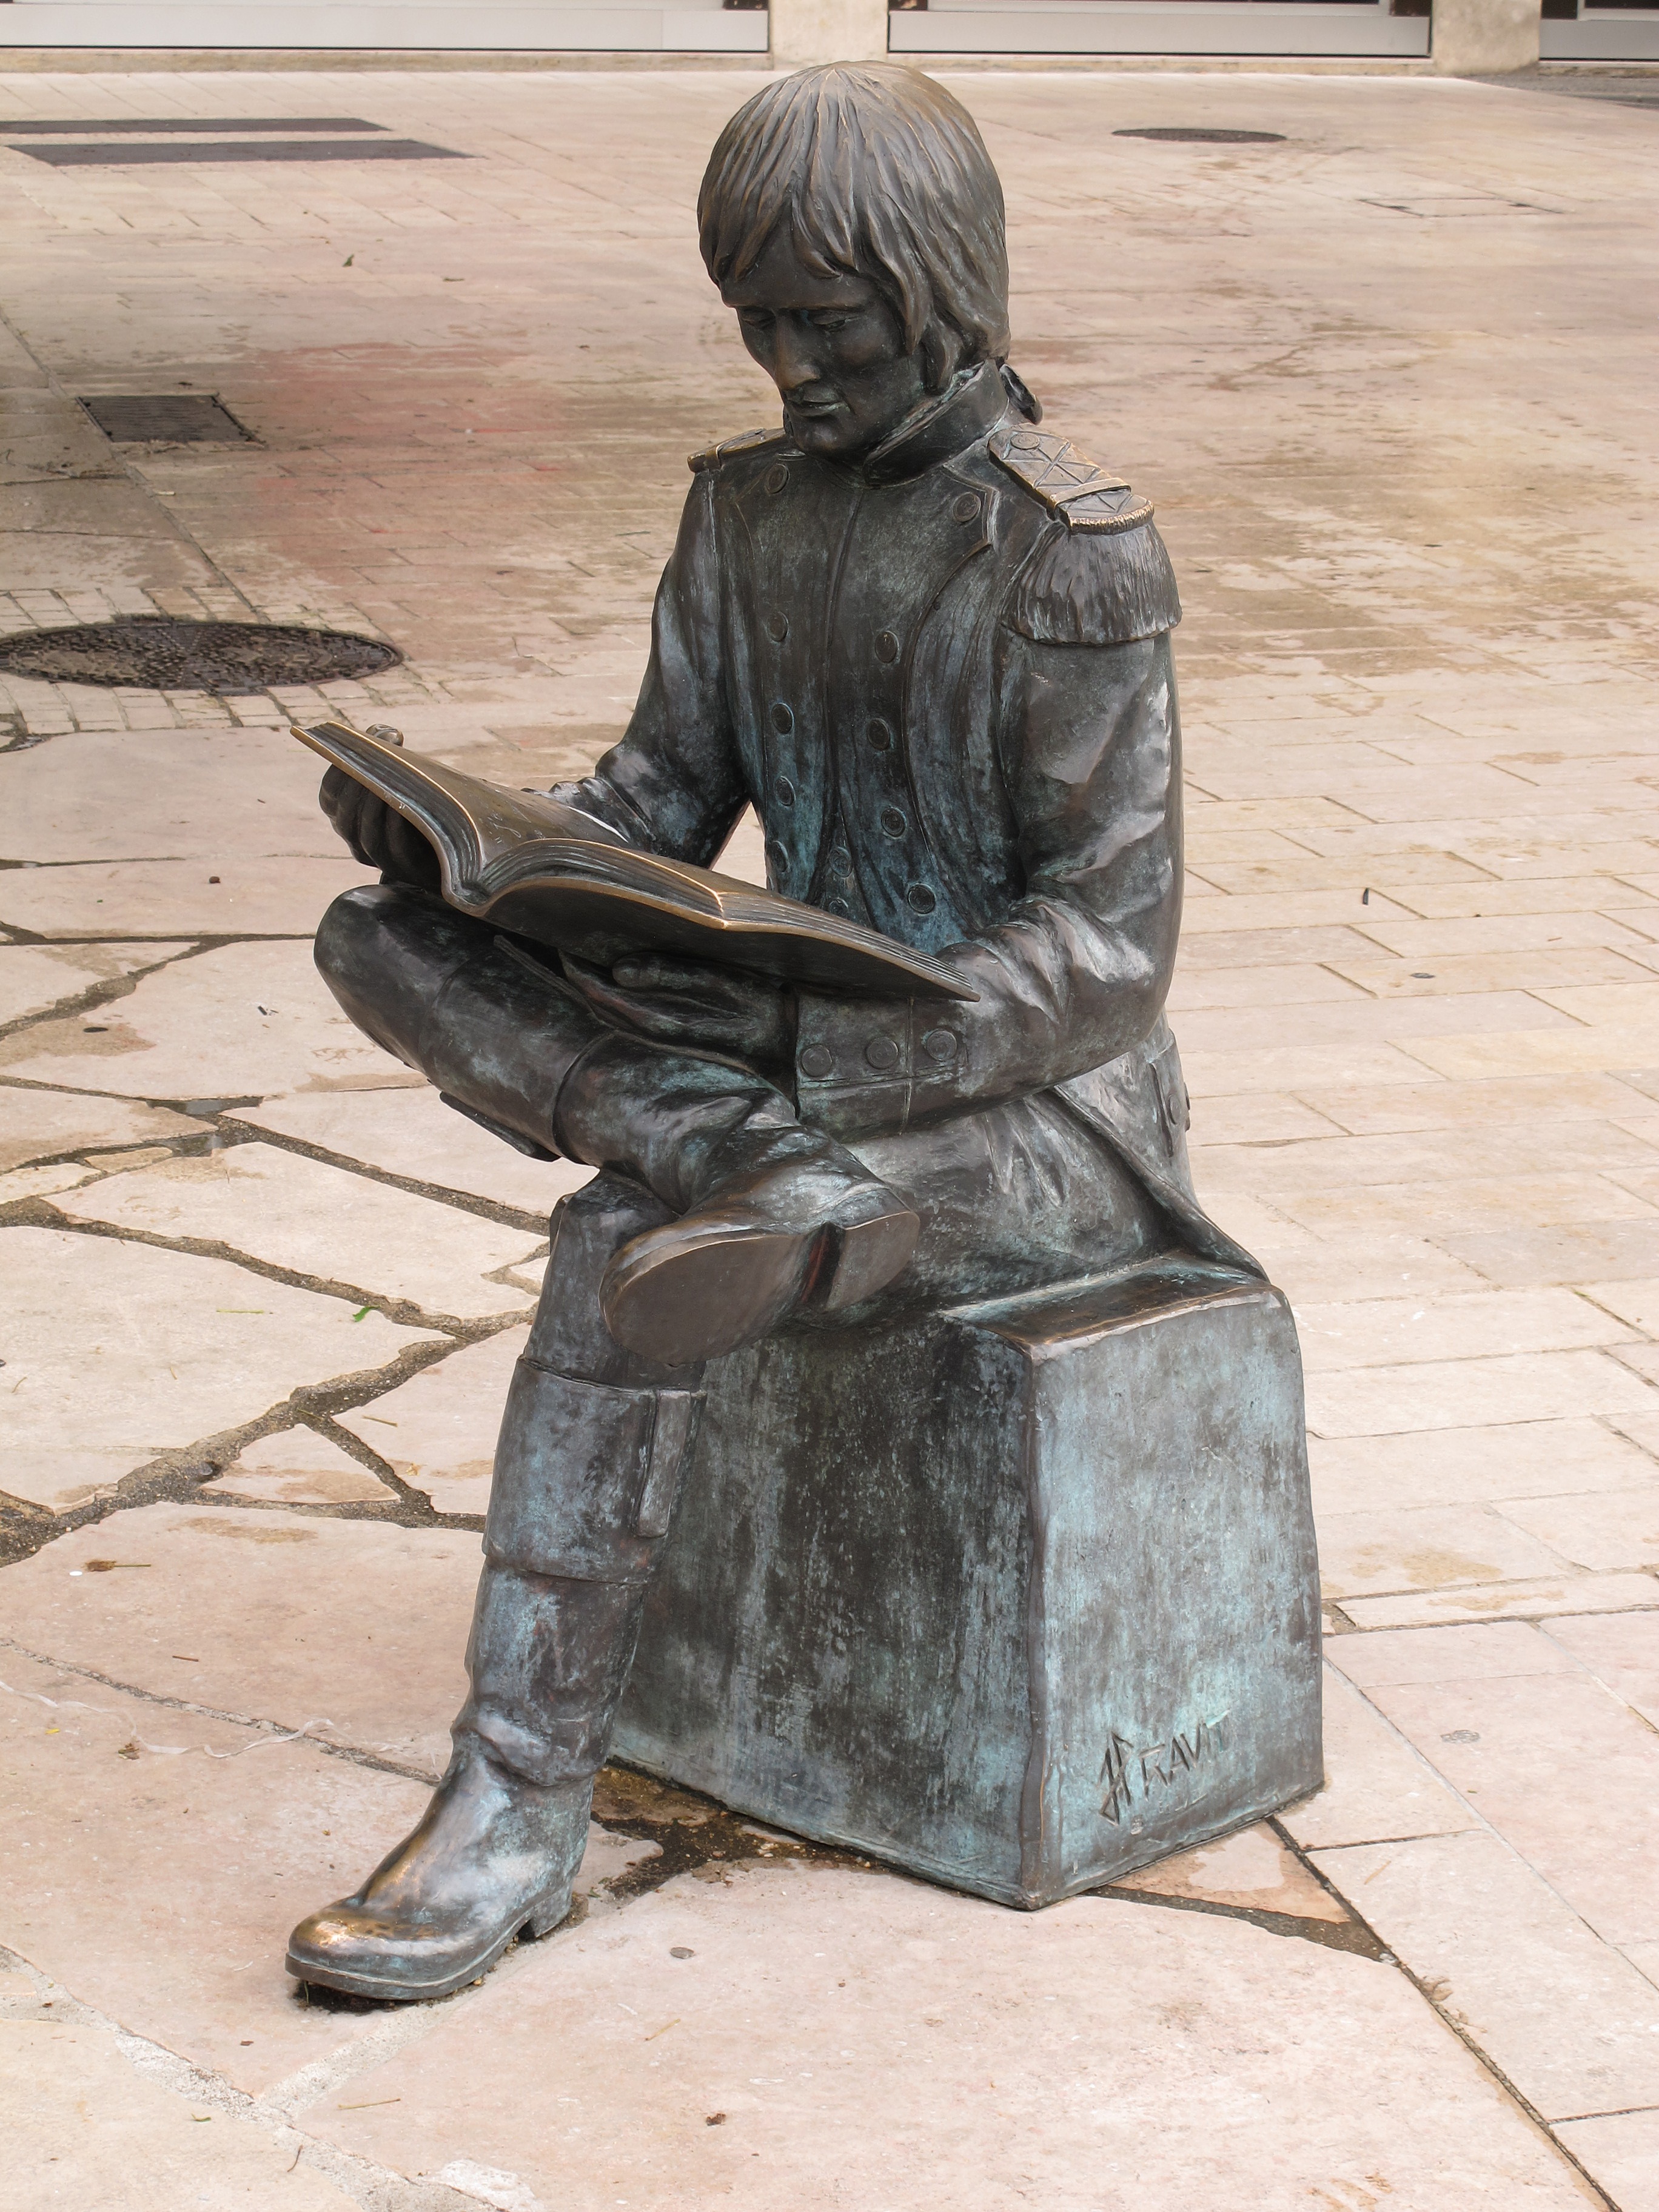
man, book, street, city, reading, monument, france, statue, sitting, sculpture, outside, art, temple, bronze, carving, valence, stone carving, delights, ancient history, bonaparte, j p, human positions